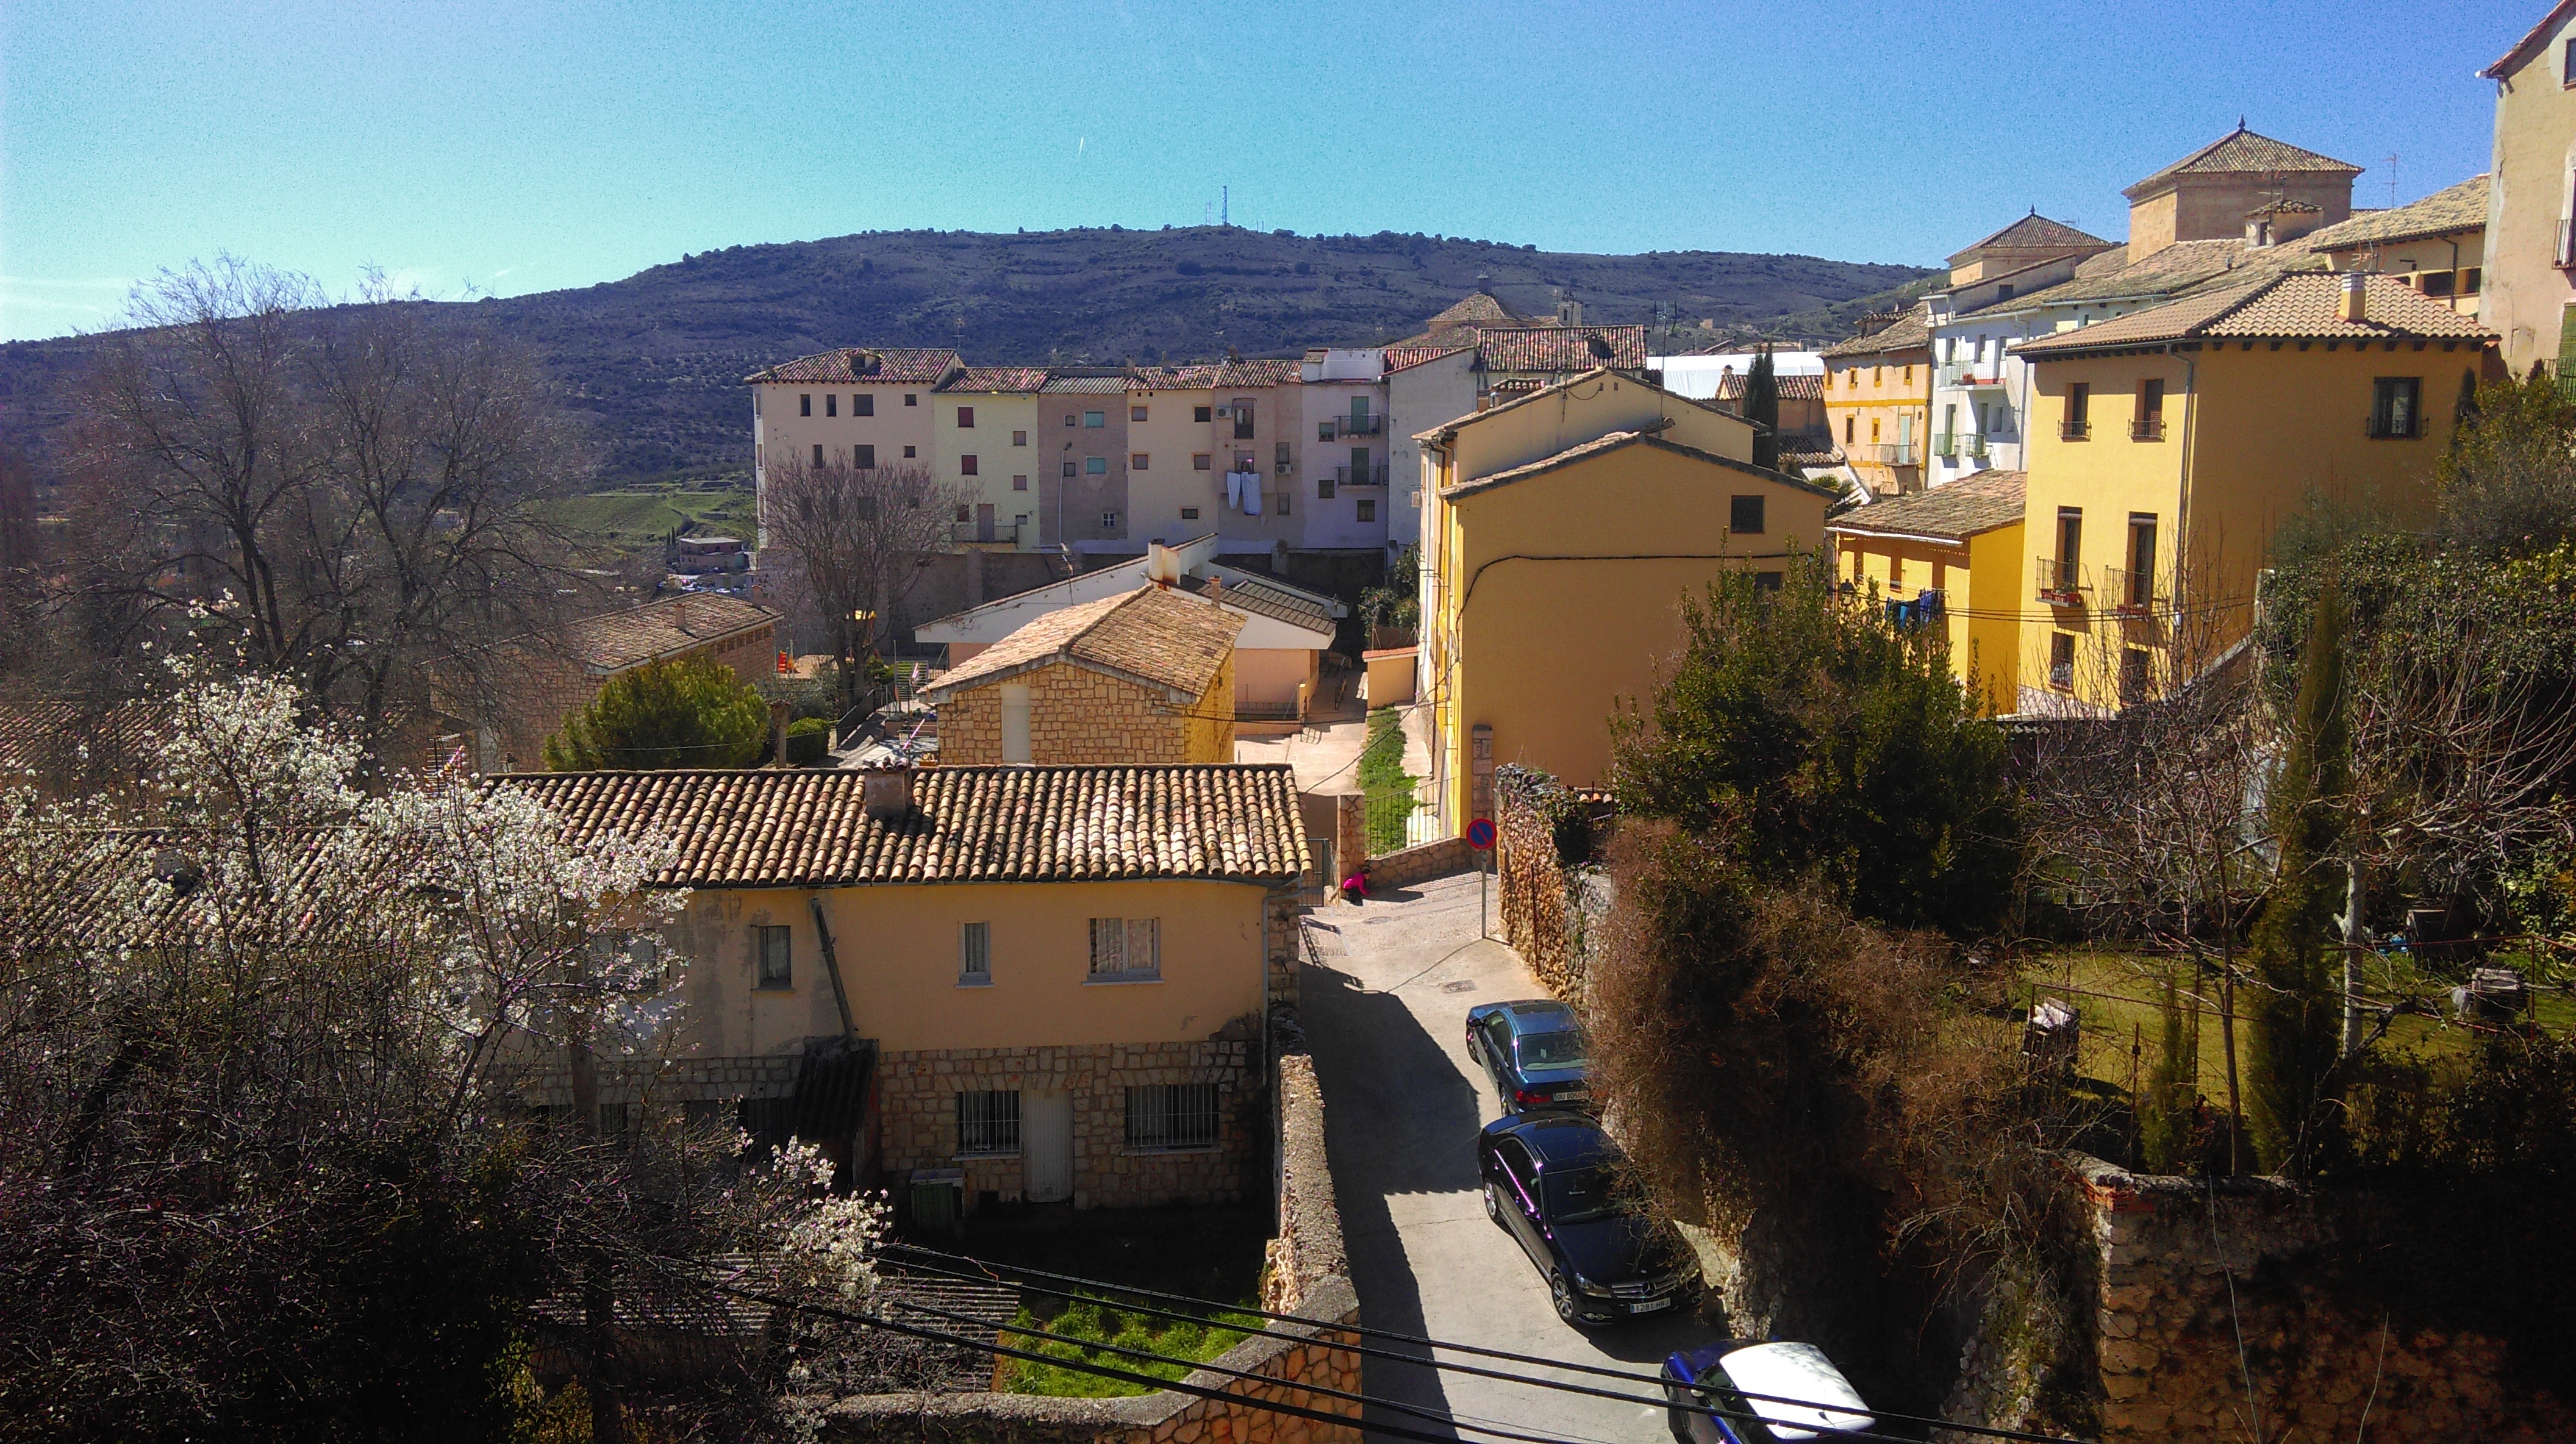
house, flower, town, chateau, village, transport, autumn, castle, tourism, waterway, guadalajara, estate, rural area, peoples, human settlement, pastrana